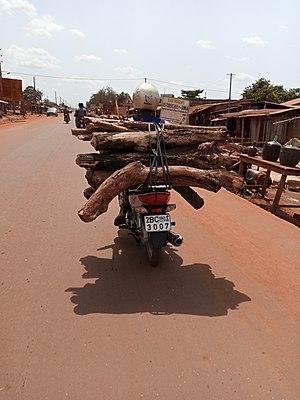
le transport de bois à Pobé This is an image with the theme ""Africa on the Move or Transport"" from: Benin"